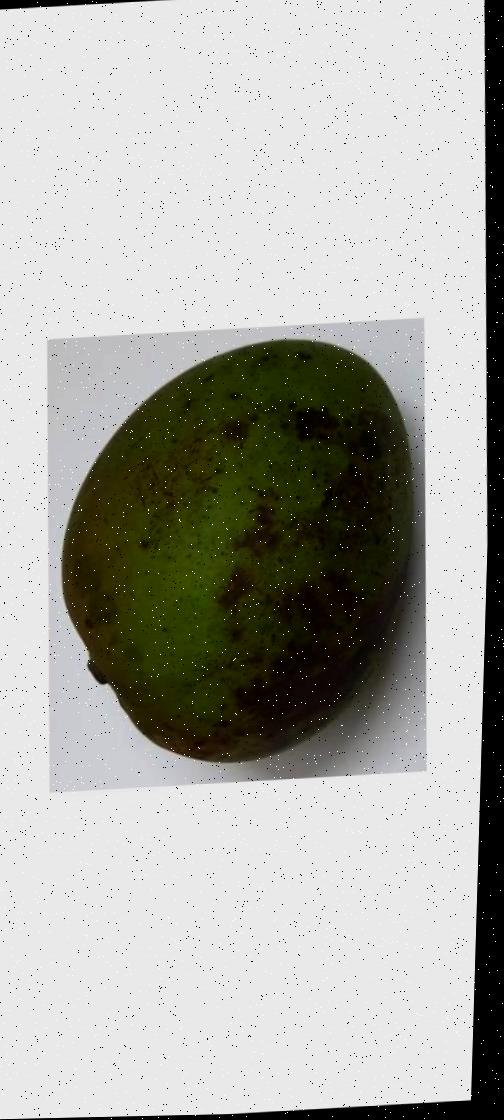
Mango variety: Harivanga